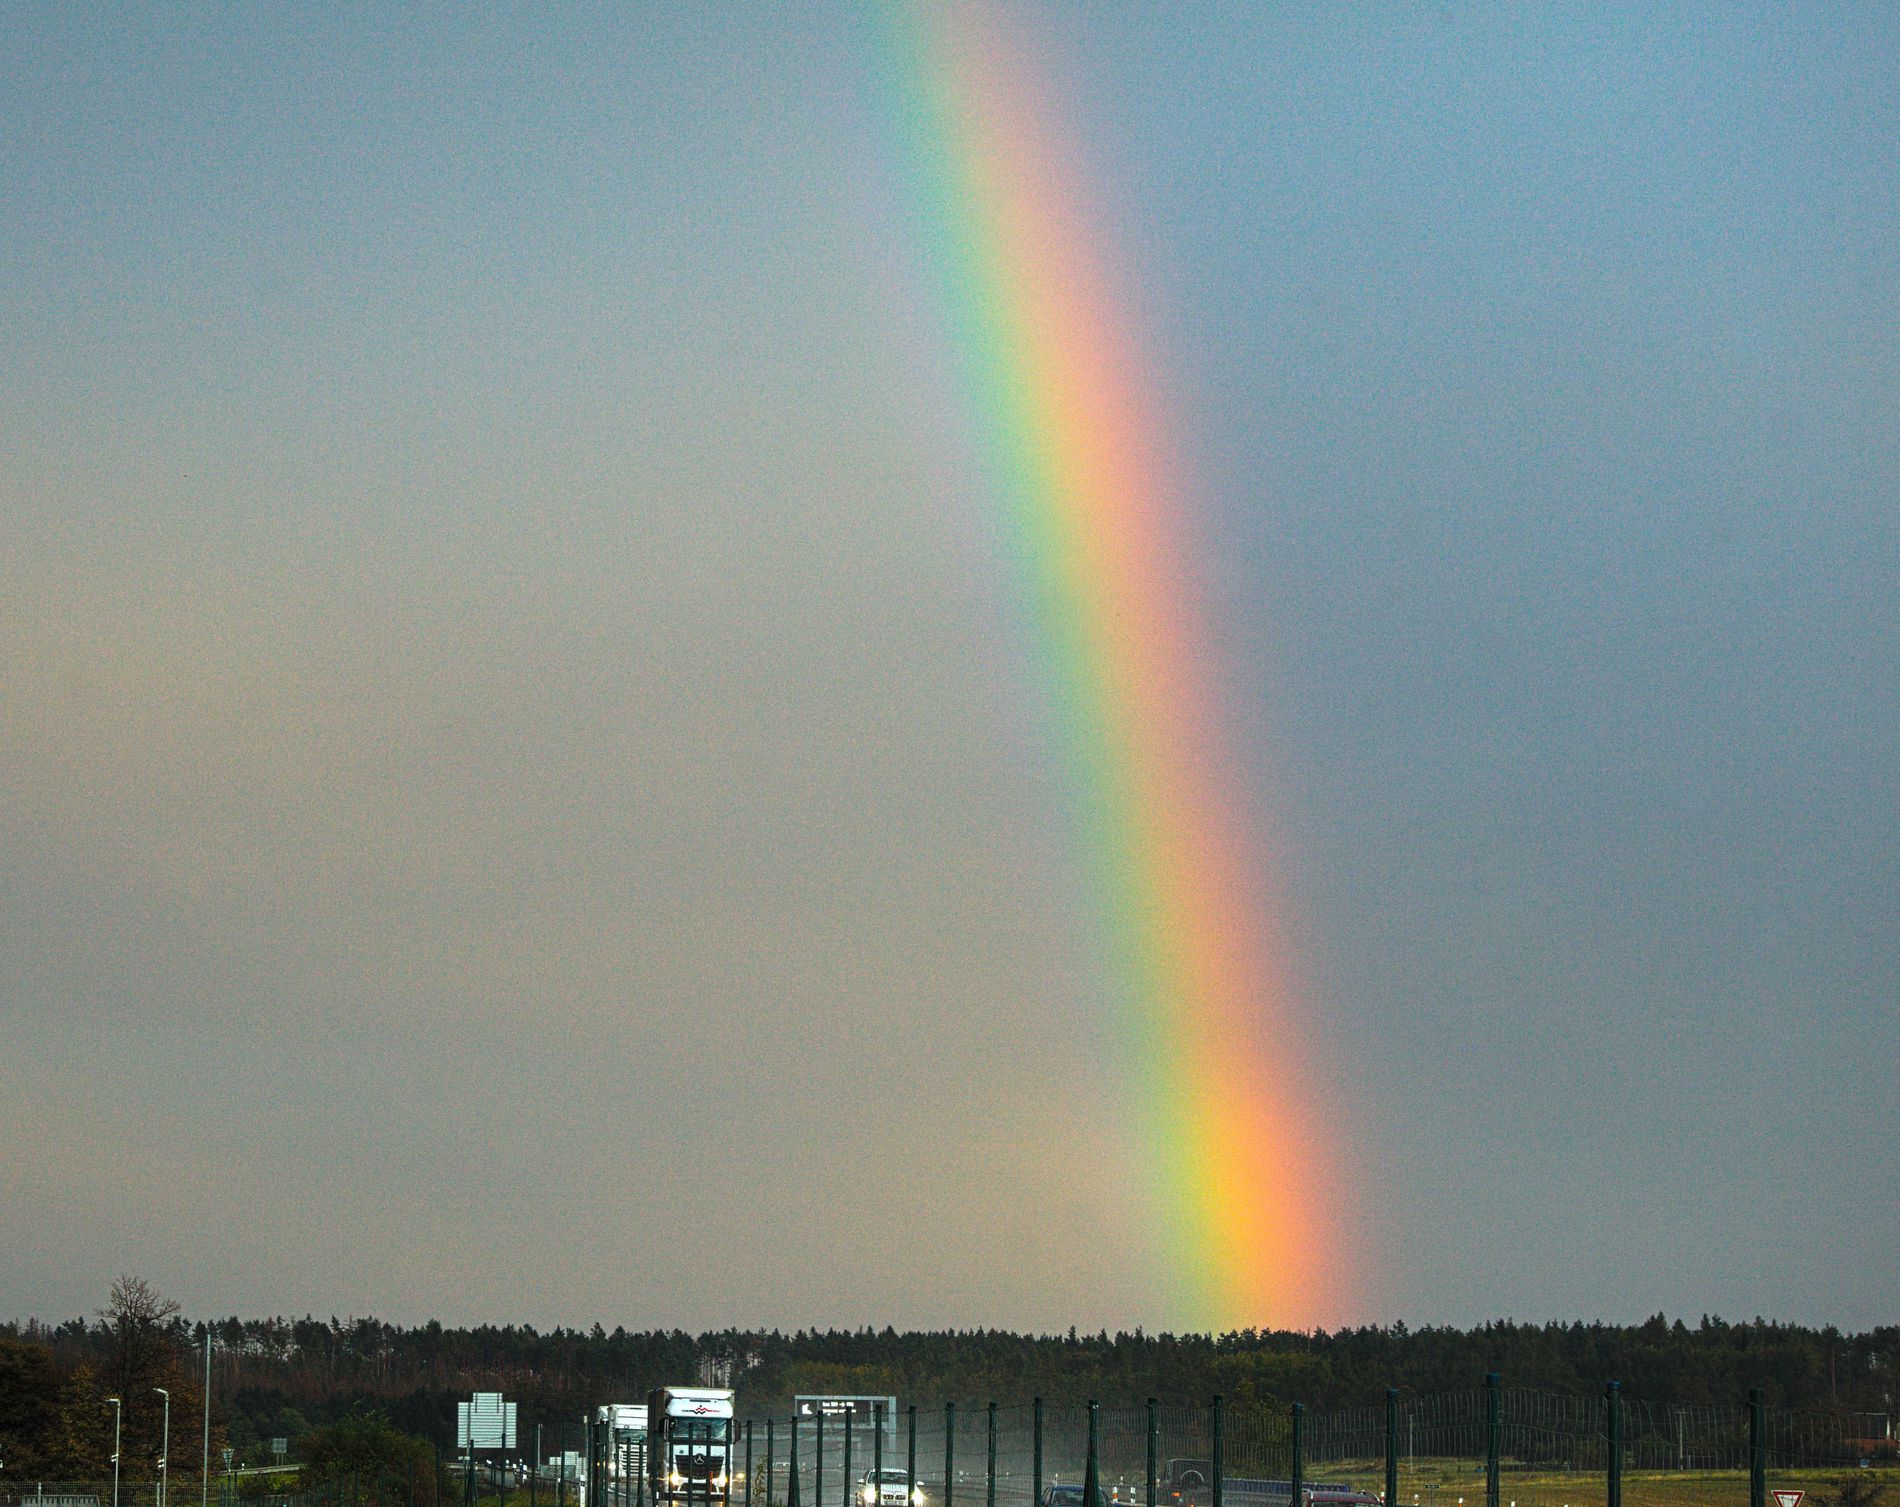
Rainbow Arch
The image is a rainbow across a cloudy sky.  Below the rainbow there is a road fenced and trees with several vehicles and some roadside signs, lampposts, Part of a building in the background visible.
The eye level landscape photograph captures a rainbow arching down to a distant tree line under the sky. Below, a road with several vehicles and roadside signs runs parallel to the road. The color palette includes grays, greens, and the spectrum of the rainbow. The photography style is landscape photography.
Labels: Nature, Outdoors, Sky, Rainbow, Car, Transportation, Vehicle, Truck, fence, trees, vehicles, sign, lamppost, building
Camera: Canon Canon EOS 5D Mark II
Lens: 100.0 - 400.0 mm, Canon EF 300mm f/2.8L IS II USM
Aperture: F9
Exposure: 1/250 sec
ISO: 500
Focal length: 120.0 mm